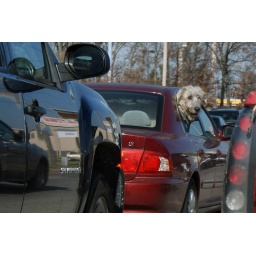
dog in car 2